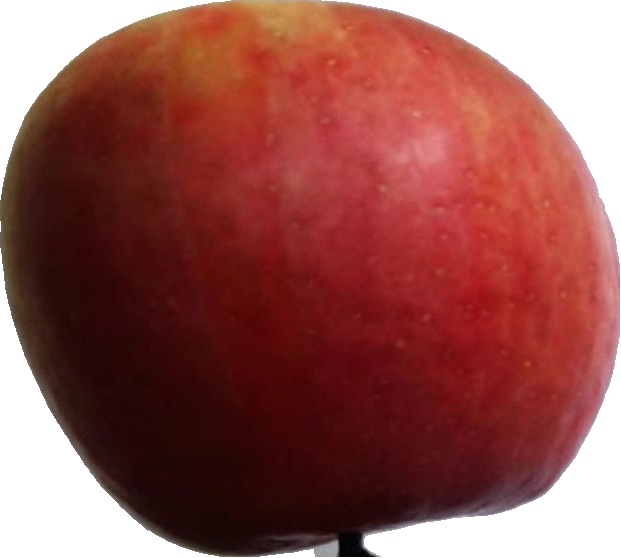
Label: apple_crimson_snow_1